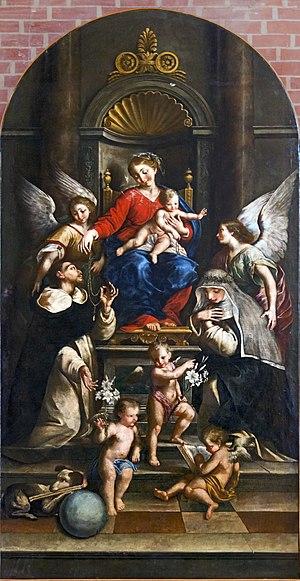
La basilique des Saints Jean et Paul est l'un des édifices médiévaux religieux les plus imposants de Venise. Il fait figure de Panthéon de la Sérénissime en raison du grand nombre de doges et d’autres personnages importants qui y furent enterrés à partir du XIIIᵉ siècle. L’église est située sur le campo du même nom dans le sestiere de Castello.
Dominique Nuñez de Guzman, né vers 1170 à Caleruega, en Espagne, et mort le 6 août 1221 à Bologne, en Italie, est un religieux catholique, prêtre, fondateur de l'ordre des frères prêcheurs appelés couramment « dominicains ». Canonisé par l'Église en 1234, il est célèbre sous le nom de saint Dominique. Autrefois fêté le 4 août puis le 6 août jour de sa « naissance au ciel », il est fêté le 8 août depuis le concile Vatican II.